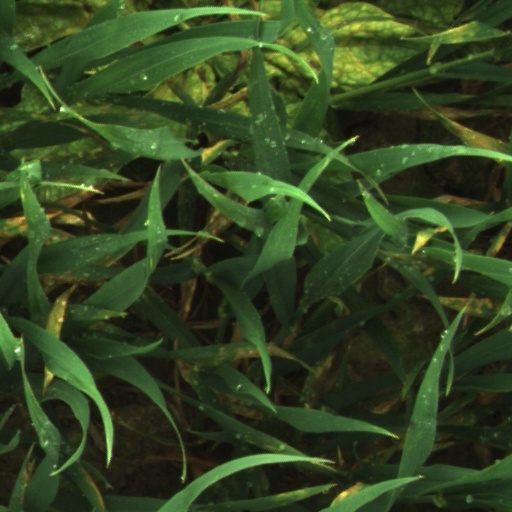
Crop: wheat